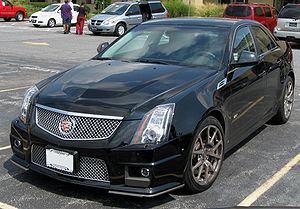
La Cadillac CTS-V est une version haute performance de la Cadillac CTS introduite en 2004.